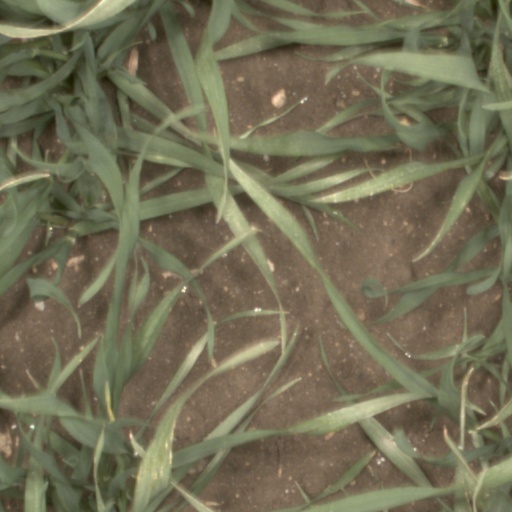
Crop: wheat